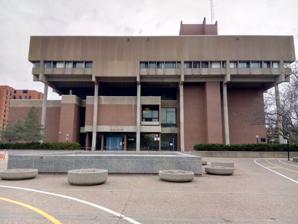
Building: Rarig Center
Country: United States of America
Year built: 1971
Theater in Minneapolis, Minnesota Rarig Center The Rarig Center in 2021 as seen from the north General information Type Theater Architectural style Brutalism Address 330 21st Avenue South, Minneapolis, Minnesota 55455 Coordinates 44°58′13″N 93°14′32″W / 44.9704083°N 93.2423223°W / 44.9704083; -93.2423223 Named for Frank Rarig Completed 1971 Owner University of Minnesota Design and construction Architect(s) Ralph Rapson and Associates Website Official website The Rarig Center is a brutalist theater, television, radio, and classroom building on the University of Minnesota 's campus in the West Bank neighborhood of Minneapolis, Minnesota, US. Designed by Ralph Rapson and built in 1971, the structure houses four theaters—a thrust , proscenium , theater in the round , and black box —as well as the studios for Radio K . An anchor for the University's West Bank Arts Quarter, the Rarig has been praised for its boldness and functionality but has also been described as "menacing". Design The Rarig Center was designed and built in 1971 by American architectural firm Ralph Rapson and Associates. Erected in the West Bank neighborhood of Minneapolis on the campus of the University of Minnesota , Rarig was constructed to house theaters and television studios. It sits due west of Ferguson Hall (1985), across 4th Street South to the north of the Regis Center for Art (2003), and directly southeast of Wilson Library (1967). It is the oldest of the five buildings to make up the University's West Bank Arts Quarter. The structure was named in honor of University of Minnesota speech professor Frank Rarig and dedicated June 1, 1973. Rapson's design for the Center borrowed imagery from Swiss-French designer Le Corbusier 's New Brutalism movement. In a contemporary review of the structure, author Larry Millett noted that the Rarig is the "strongest architectural statement on the West Bank campus." Upon venturing inside, he wrote, "you half expect to find the leaders of the Evil Empire gathered somewhere in the three-story-high atrium, plotting the demise of Luke Skywalker ." Authors David Gebhard and Tom Martison indicated that, like other Rapson-designed theaters, the Rarig's were quite functional and described the building as a "theatrical piece of sculpture". Millett wrote that the building's interior rooms—the offices, the radio and television studios, and the theaters—are all apparent in the building's external features. Facilities Theaters The Rarig houses four theaters and hosts two troupes: the University Theatre and the Xperimental Theater. The largest space is the Stoll Thrust Theatre, a 460-seat thrust stage designed as a quarter-scale replica of the original Guthrie Theater , which Rapson also designed. The Thrust features a steeply overhanging balcony, described as an "Alpine Slope". The next largest theater is the Whiting Proscenium Theatre, also called the Pro, a 420-seat proscenium stage well suited to productions with large casts and dance performances. The Kilburn Arena Theatre, a 200-seat theater in the round , includes a sprung floor over the original wood flooring. The Nolte Xperimental Theatre, also known as the X, is a black box theater with a capacity of up to 99 audience members and is configurable in a variety of ways. Productions in the X are produced only by undergraduates. Other The studios of Radio K (KUOM), the University of Minnesota's radio station, are housed in the Rarig Center. A variety of classrooms and theater laboratories also exist within the building, including a design studio and costume, scenery, and lighting shops. Gallery Rarig Center as seen from the Washington Avenue Bridge The south facade of Rarig at night, as seen from the 21st Avenue Parking Ramp The west side of Rarig The southwest corner of Rarig Rarig during snowy weather in October of 2009 Rarig during the 2009 Minnesota Fringe Festival Rarig's interior atrium in 2007 The Nolte Xperimental Theatre during the 2010 Minnesota Fringe Festival A stage adaptation of The Little Prince in the Rarig Center's Proscenium, in 2010 References